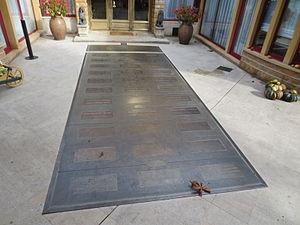
Lauréats des Bocuse d'Or devant la porte d'entrée de L’Auberge du Pont de Collonges de Paul Bocuse
Paul Bocuse, né le 11 février 1926 et mort le 20 janvier 2018 dans son Auberge du Pont de Collonges, à Collonges-au-Mont-d'Or, près de Lyon, est un chef cuisinier français.
Le Concours mondial de la cuisine est un des plus prestigieux concours mondial de gastronomie, créé par le cuisinier français Paul Bocuse en 1987 à Lyon. Le premier prix de ce concours est le Bocuse d'or, nom souvent utilisé pour désigner le concours, mais ce concours est également récompensé par les Bocuse d'argent et Bocuse de bronze.